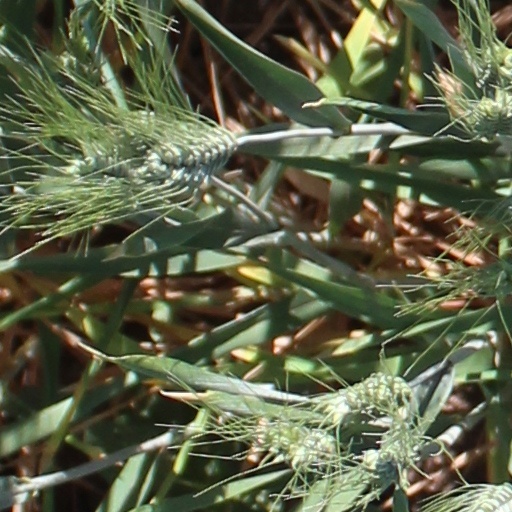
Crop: wheat